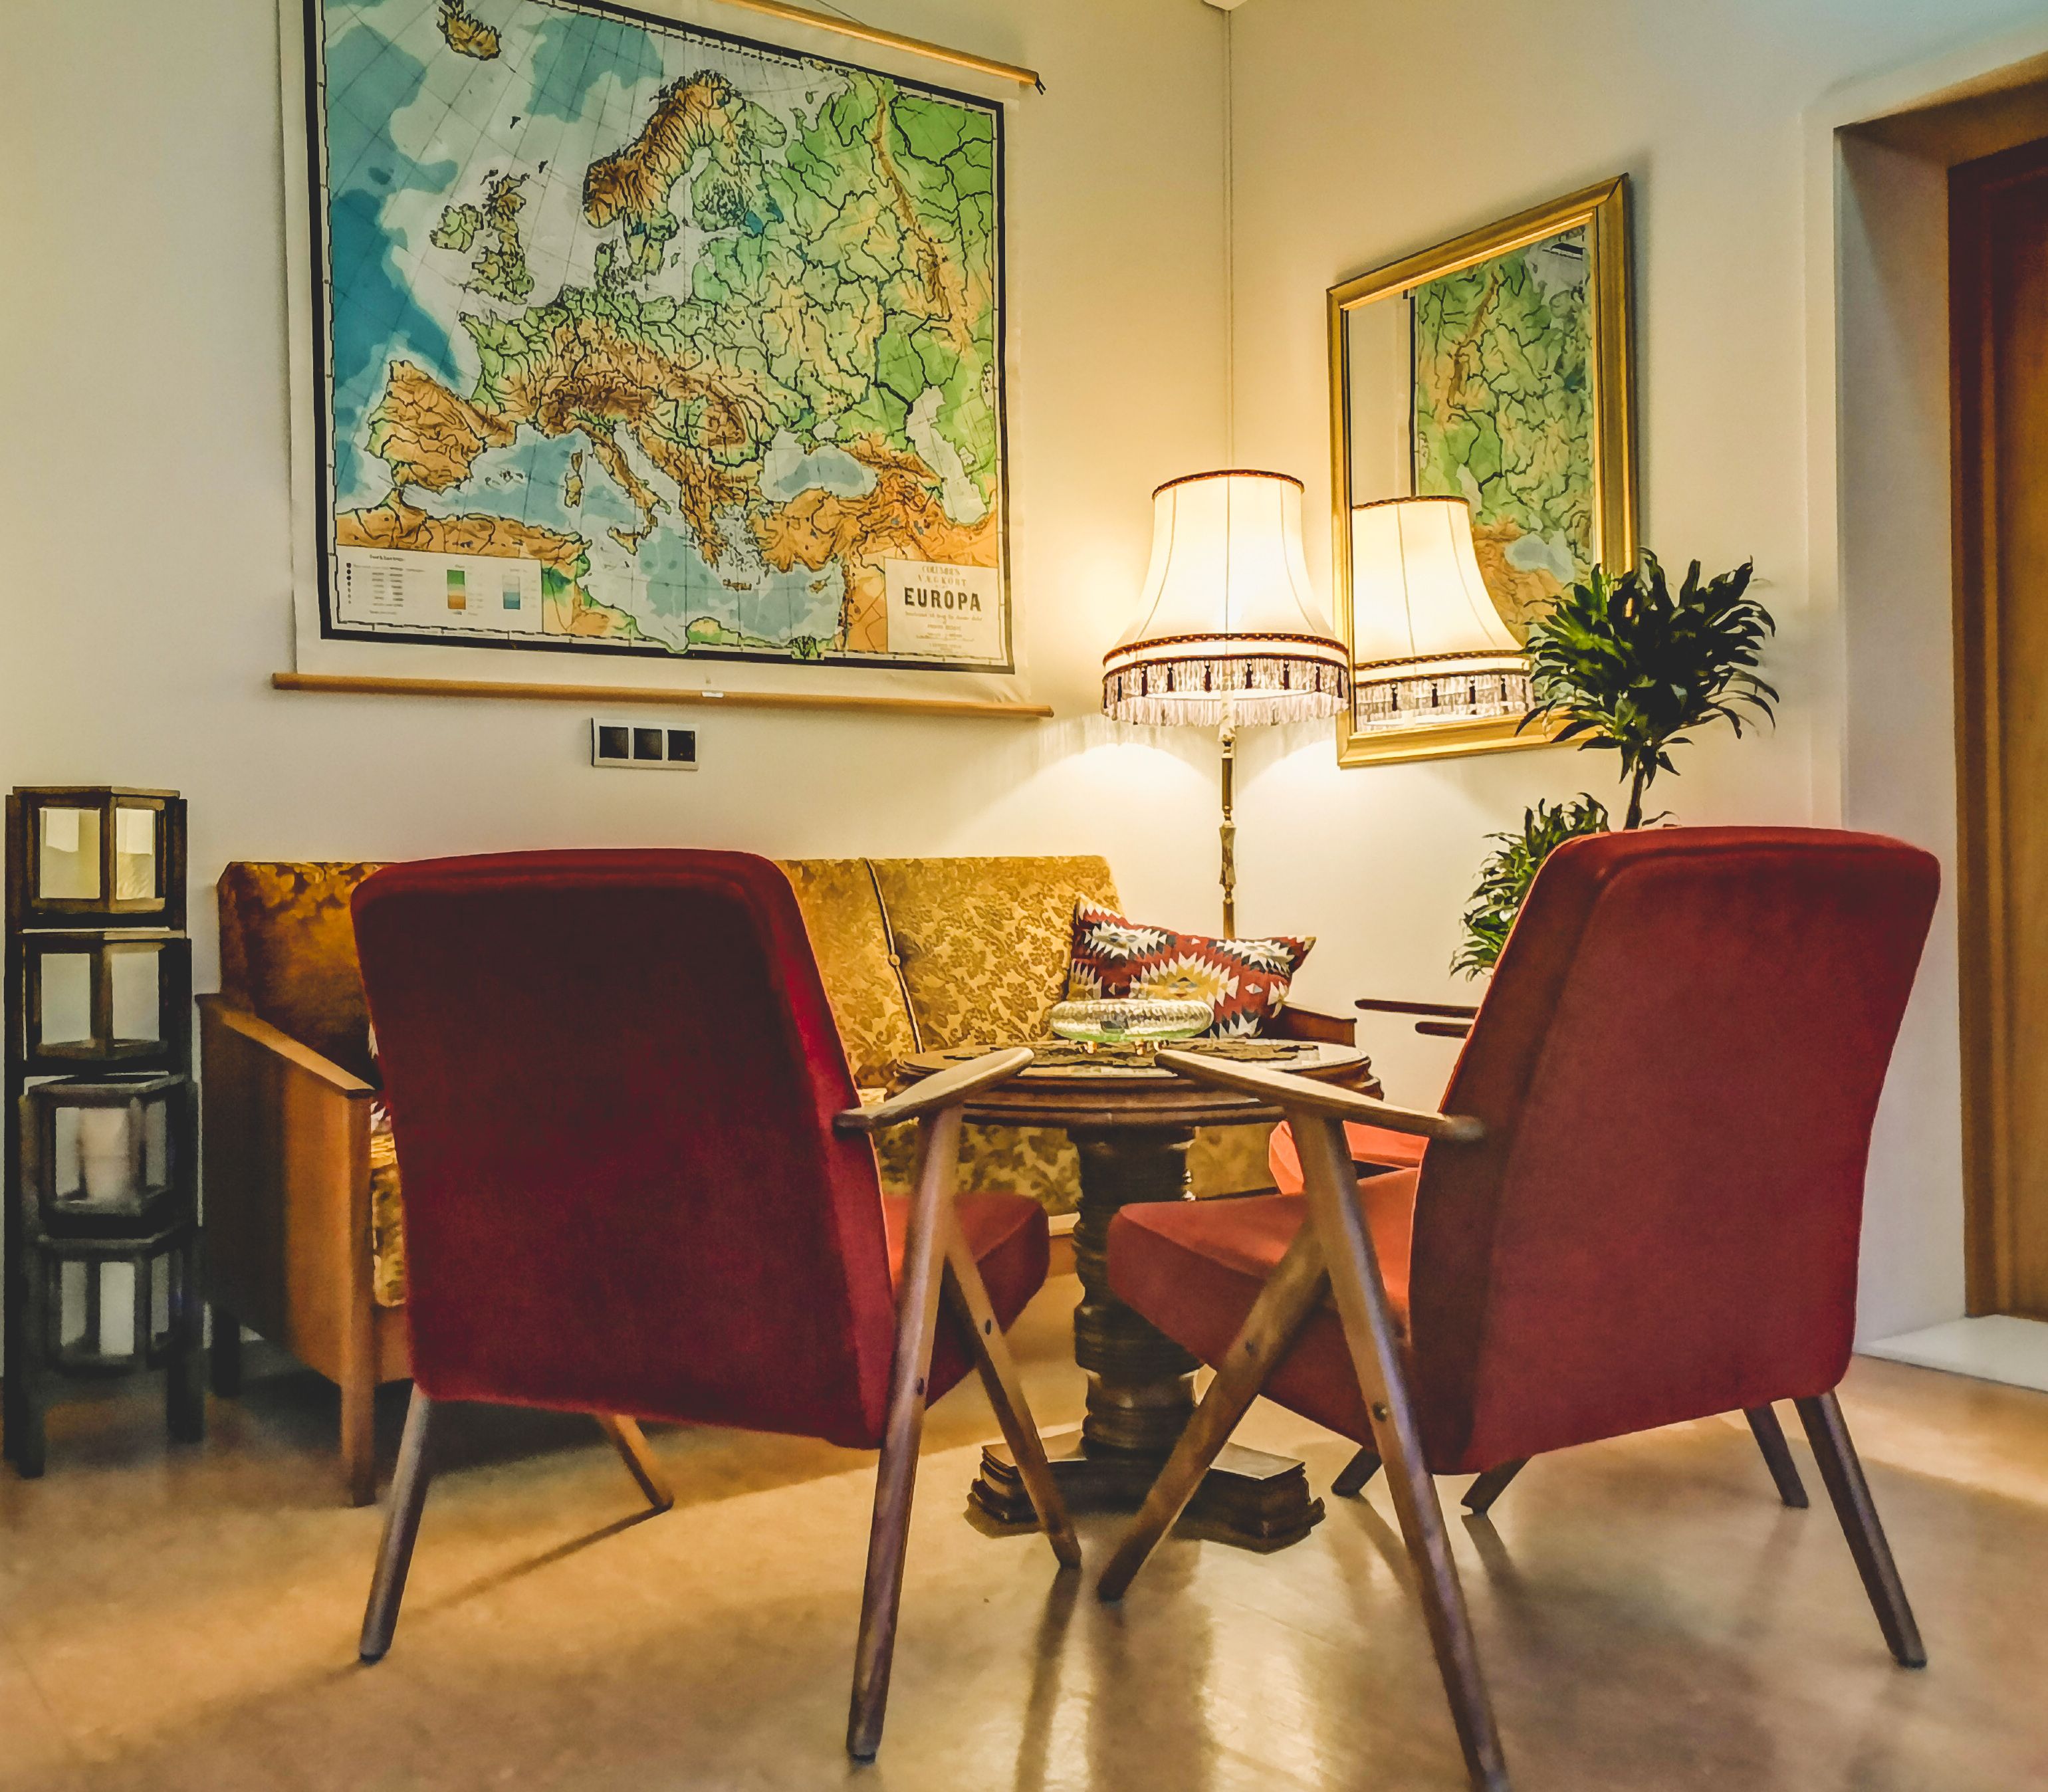
Cozy Living Room with Thoughtful Decor
A warm living room featuring two red chairs facing a wooden table, soft lighting, and a Europe map hanging above a yellow couch. A lampshade sits beside the map along with a wooden door and light-colored walls oin the back ground. there is a mirror and its reflection of the map and lmap
A mid-range shot from eye level of seating area illuminated by a warm lamp. The intimate, nostalgic atmosphere is ideal for conversation or reading. The rich, warm colors are beige and red, accented by the soft greens of the plants, enhanced by soft ambient lighting that creates gentle shadows.
Labels: Lamp, Chair, Furniture, Indoors, Interior Design, Art, Painting, Table, Desk, Armchair, Architecture, Building, Living Room, Room, Home Decor, Dining Room, Dining Table, Table Lamp, Map, Floor, Tabletop, Sofa, Cushion, Plant, Mirror, Reflection, door, lampshade, wooden frame, land, wall, electric button, electric buttons
Camera: HUAWEI LYA-L29
Aperture: F1.8
Exposure: 4 sec
ISO: 400
Focal length: 5.6 mm